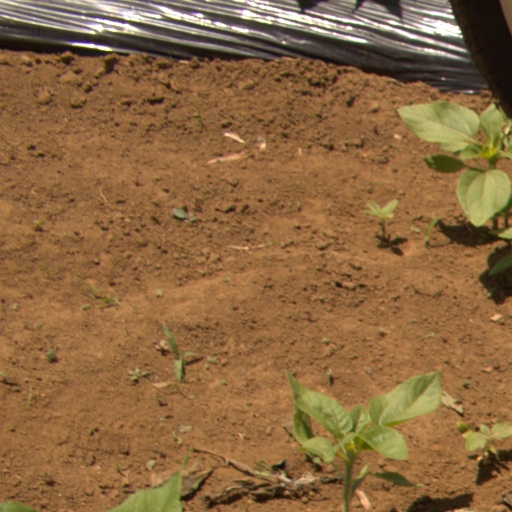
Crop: Jerusalem artichoke